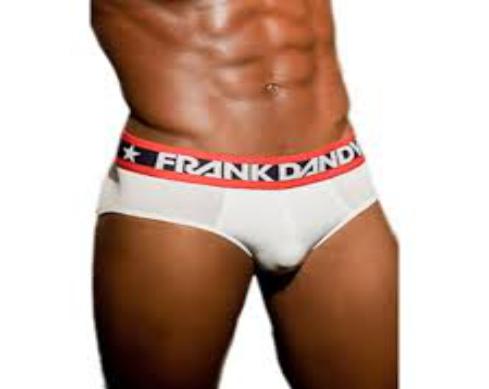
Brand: Frank Dandy
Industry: Clothes